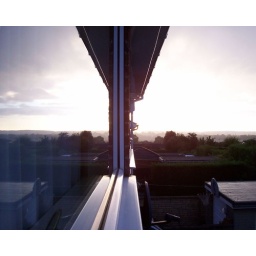
Got up at 5.15am to take this with a reflection in the bedroom window